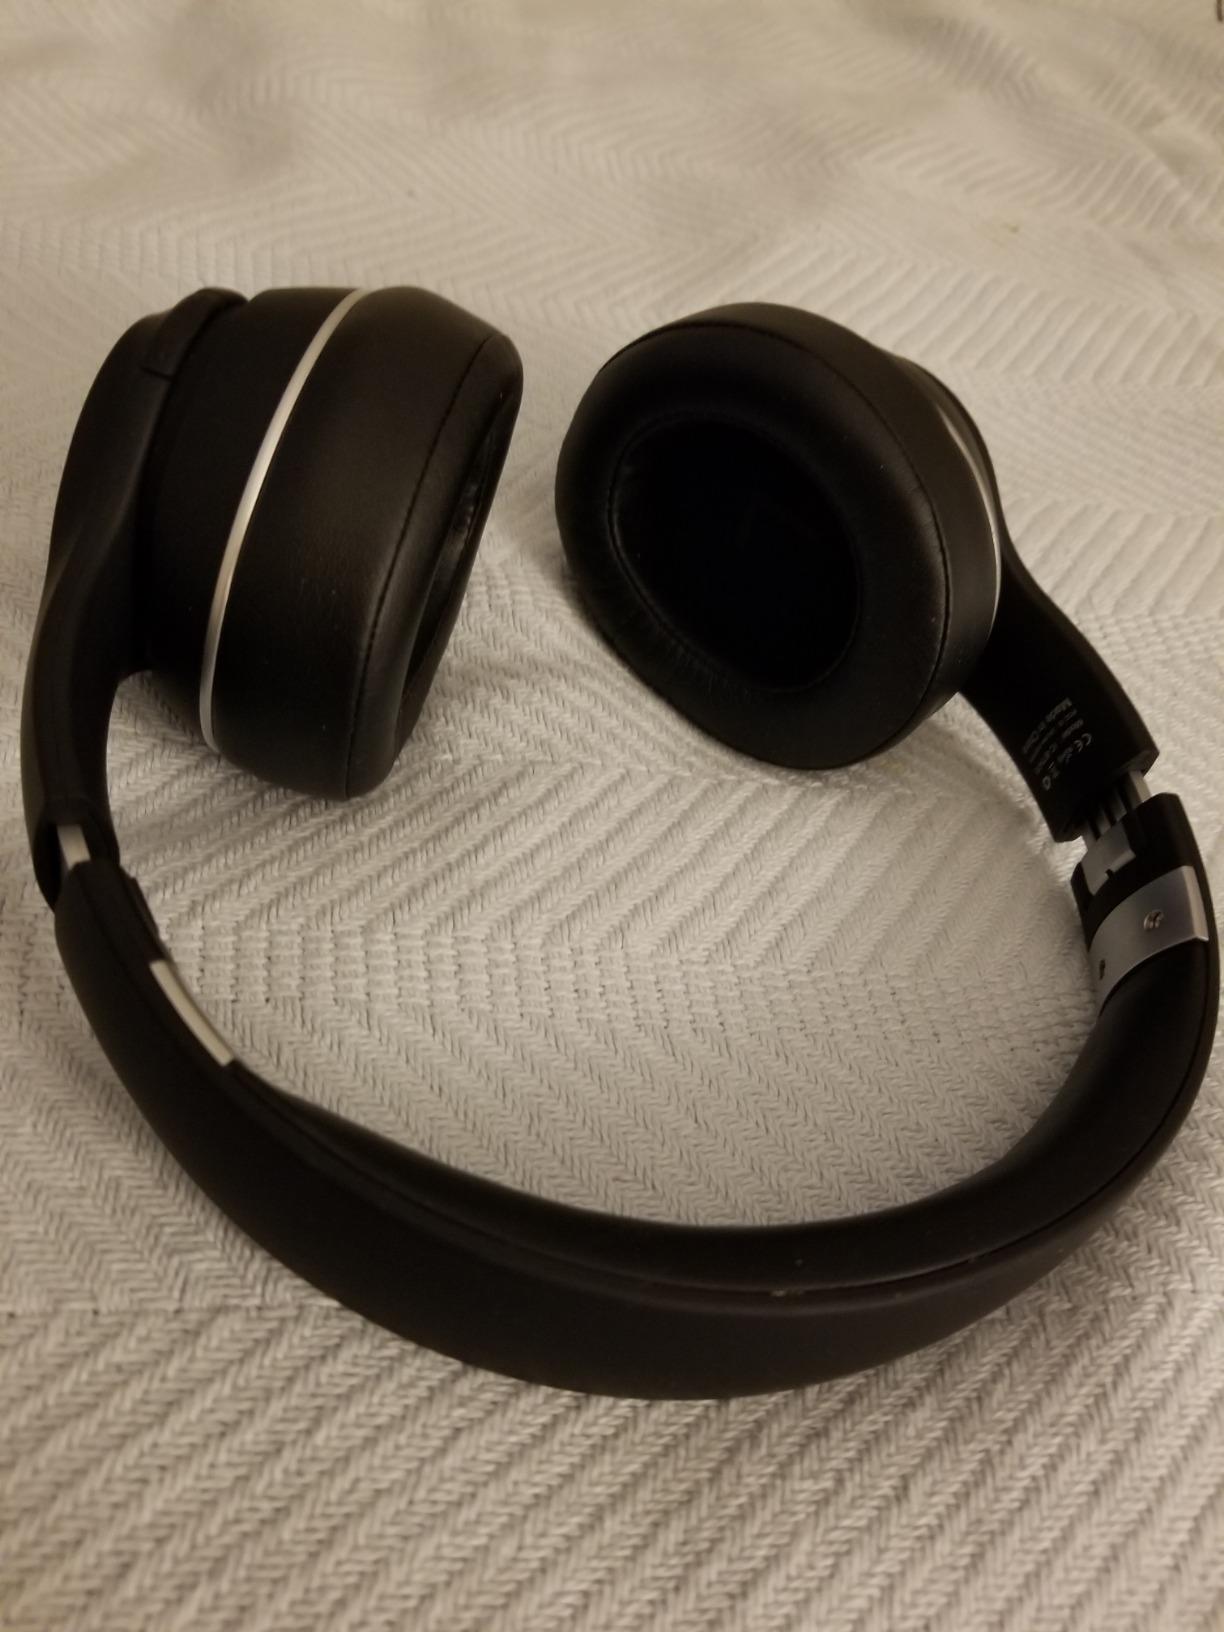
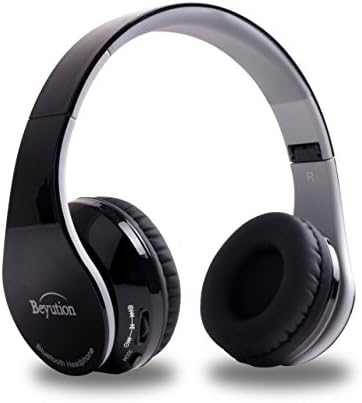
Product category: headphones
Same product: no